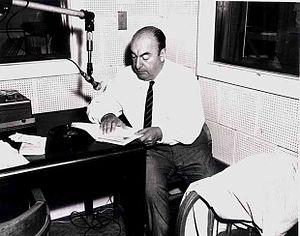
Le Chili, en forme longue république du Chili, en espagnol : Chile, ou República de Chile, est un pays d’Amérique du Sud partageant ses frontières avec le Pérou et la Bolivie au nord d'une part, et l’Argentine au nord-est, à l'est et au sud-est d'autre part, et dont le territoire forme une étroite bande allant du désert d'Atacama jusqu'au cap Horn. L'île de Pâques, située à 3 000 kilomètres de Valparaíso dans l'océan Pacifique, fait partie du Chili depuis 1888. La superficie du pays est de 756 102 km². Le gouvernement revendique aussi une possession sur le continent Antarctique : le Territoire chilien de l'Antarctique correspond aux longitudes 53° W et 90° W et est situé au sud du soixante-cinquième parallèle sud.
La culture du Chili, pays de l'Amérique du Sud, désigne d'abord les pratiques culturelles observables de ses habitants.
Pablo Neruda, nom de plume de Ricardo Eliécer Neftalí Reyes-Basoalto, est un poète, écrivain, diplomate, homme politique et penseur chilien, né le 12 juillet 1904 à Parral, mort le 23 septembre 1973 à Santiago du Chili. Il est considéré comme l'un des quatre grands de la poésie chilienne avec Gabriela Mistral, Pablo de Rokha et Vicente Huidobro.